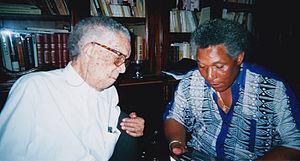
Jonas Rano est un écrivain, journaliste, poète et chercheur français né le 29 mars 1949 à Saint-Esprit en Martinique.